Cleo Hartwig

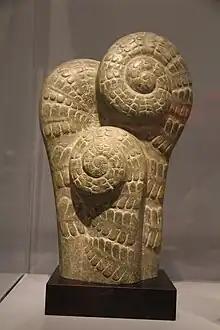
Fern — 1981, serpentine marble sculpture

Cleo Hartwig was born in Webberville, Michigan, on October 20, 1907.